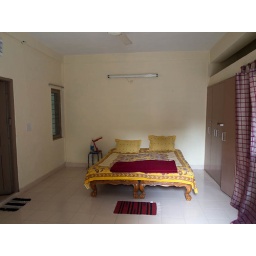
My upstairs bedroom in the house where I am staying as Rila Mukherjee's guest.